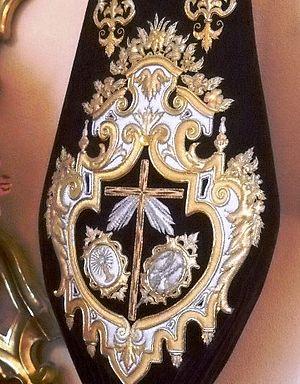
La Fraternité de la Miraculeuse est une fraternité catholique de Séville, Andalousie, Espagne. Elle participe une procession annuelle le Samedi de la Passion, à la veille de la Semaine Sainte. Elle a son siège dans l'église paroissiale de la Vierge de la Médaille Miraculeuse du quartier de la Cité-Jardin. Elle s'est devenue la Fraternité de pénitence en novembre 2015.